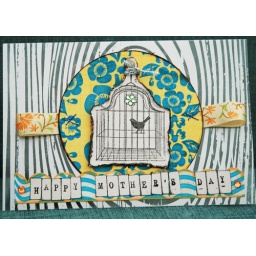
Card: HamblyPaper: Sassafras (secret garden)Riboon: my little shoe boxHA stamp: Bird in the cageGemstone from the sparkle clear stamp set